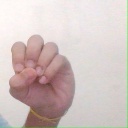
अक्षर: उ